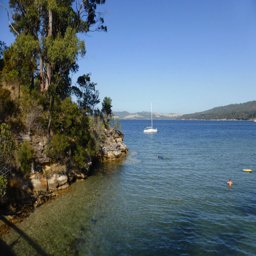
sandstone cliffs at the end